Robert Shea

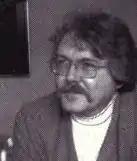
At the British National Theatre in 1977 for the opening of the nine-hour stage version of "Illuminatus!"

Robert Joseph Shea (February 14, 1933 – March 10, 1994) was an American novelist and former journalist best known as co-author with Robert Anton Wilson of the science fantasy trilogy "Illuminatus!" It became a cult success and was later turned into a marathon-length stage show put on at the British National Theatre and elsewhere. In 1986 it won the Prometheus Hall of Fame Award. Shea went on to write several action novels based in exotic historical settings.